Laurence Olivier Awards

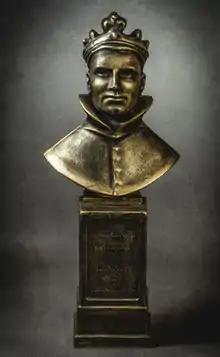
Laurence Olivier Award, designed by the sculptor Harry Franchetti, depicting Olivier as Henry V at The Old Vic in 1937

The Laurence Olivier Awards, or simply The Olivier Awards, are presented annually by the Society of London Theatre to recognize excellence in professional theatre in London. The awards were originally known as the Society of West End Theatre Awards, but they were renamed in honour of the English actor of the same name in 1984.